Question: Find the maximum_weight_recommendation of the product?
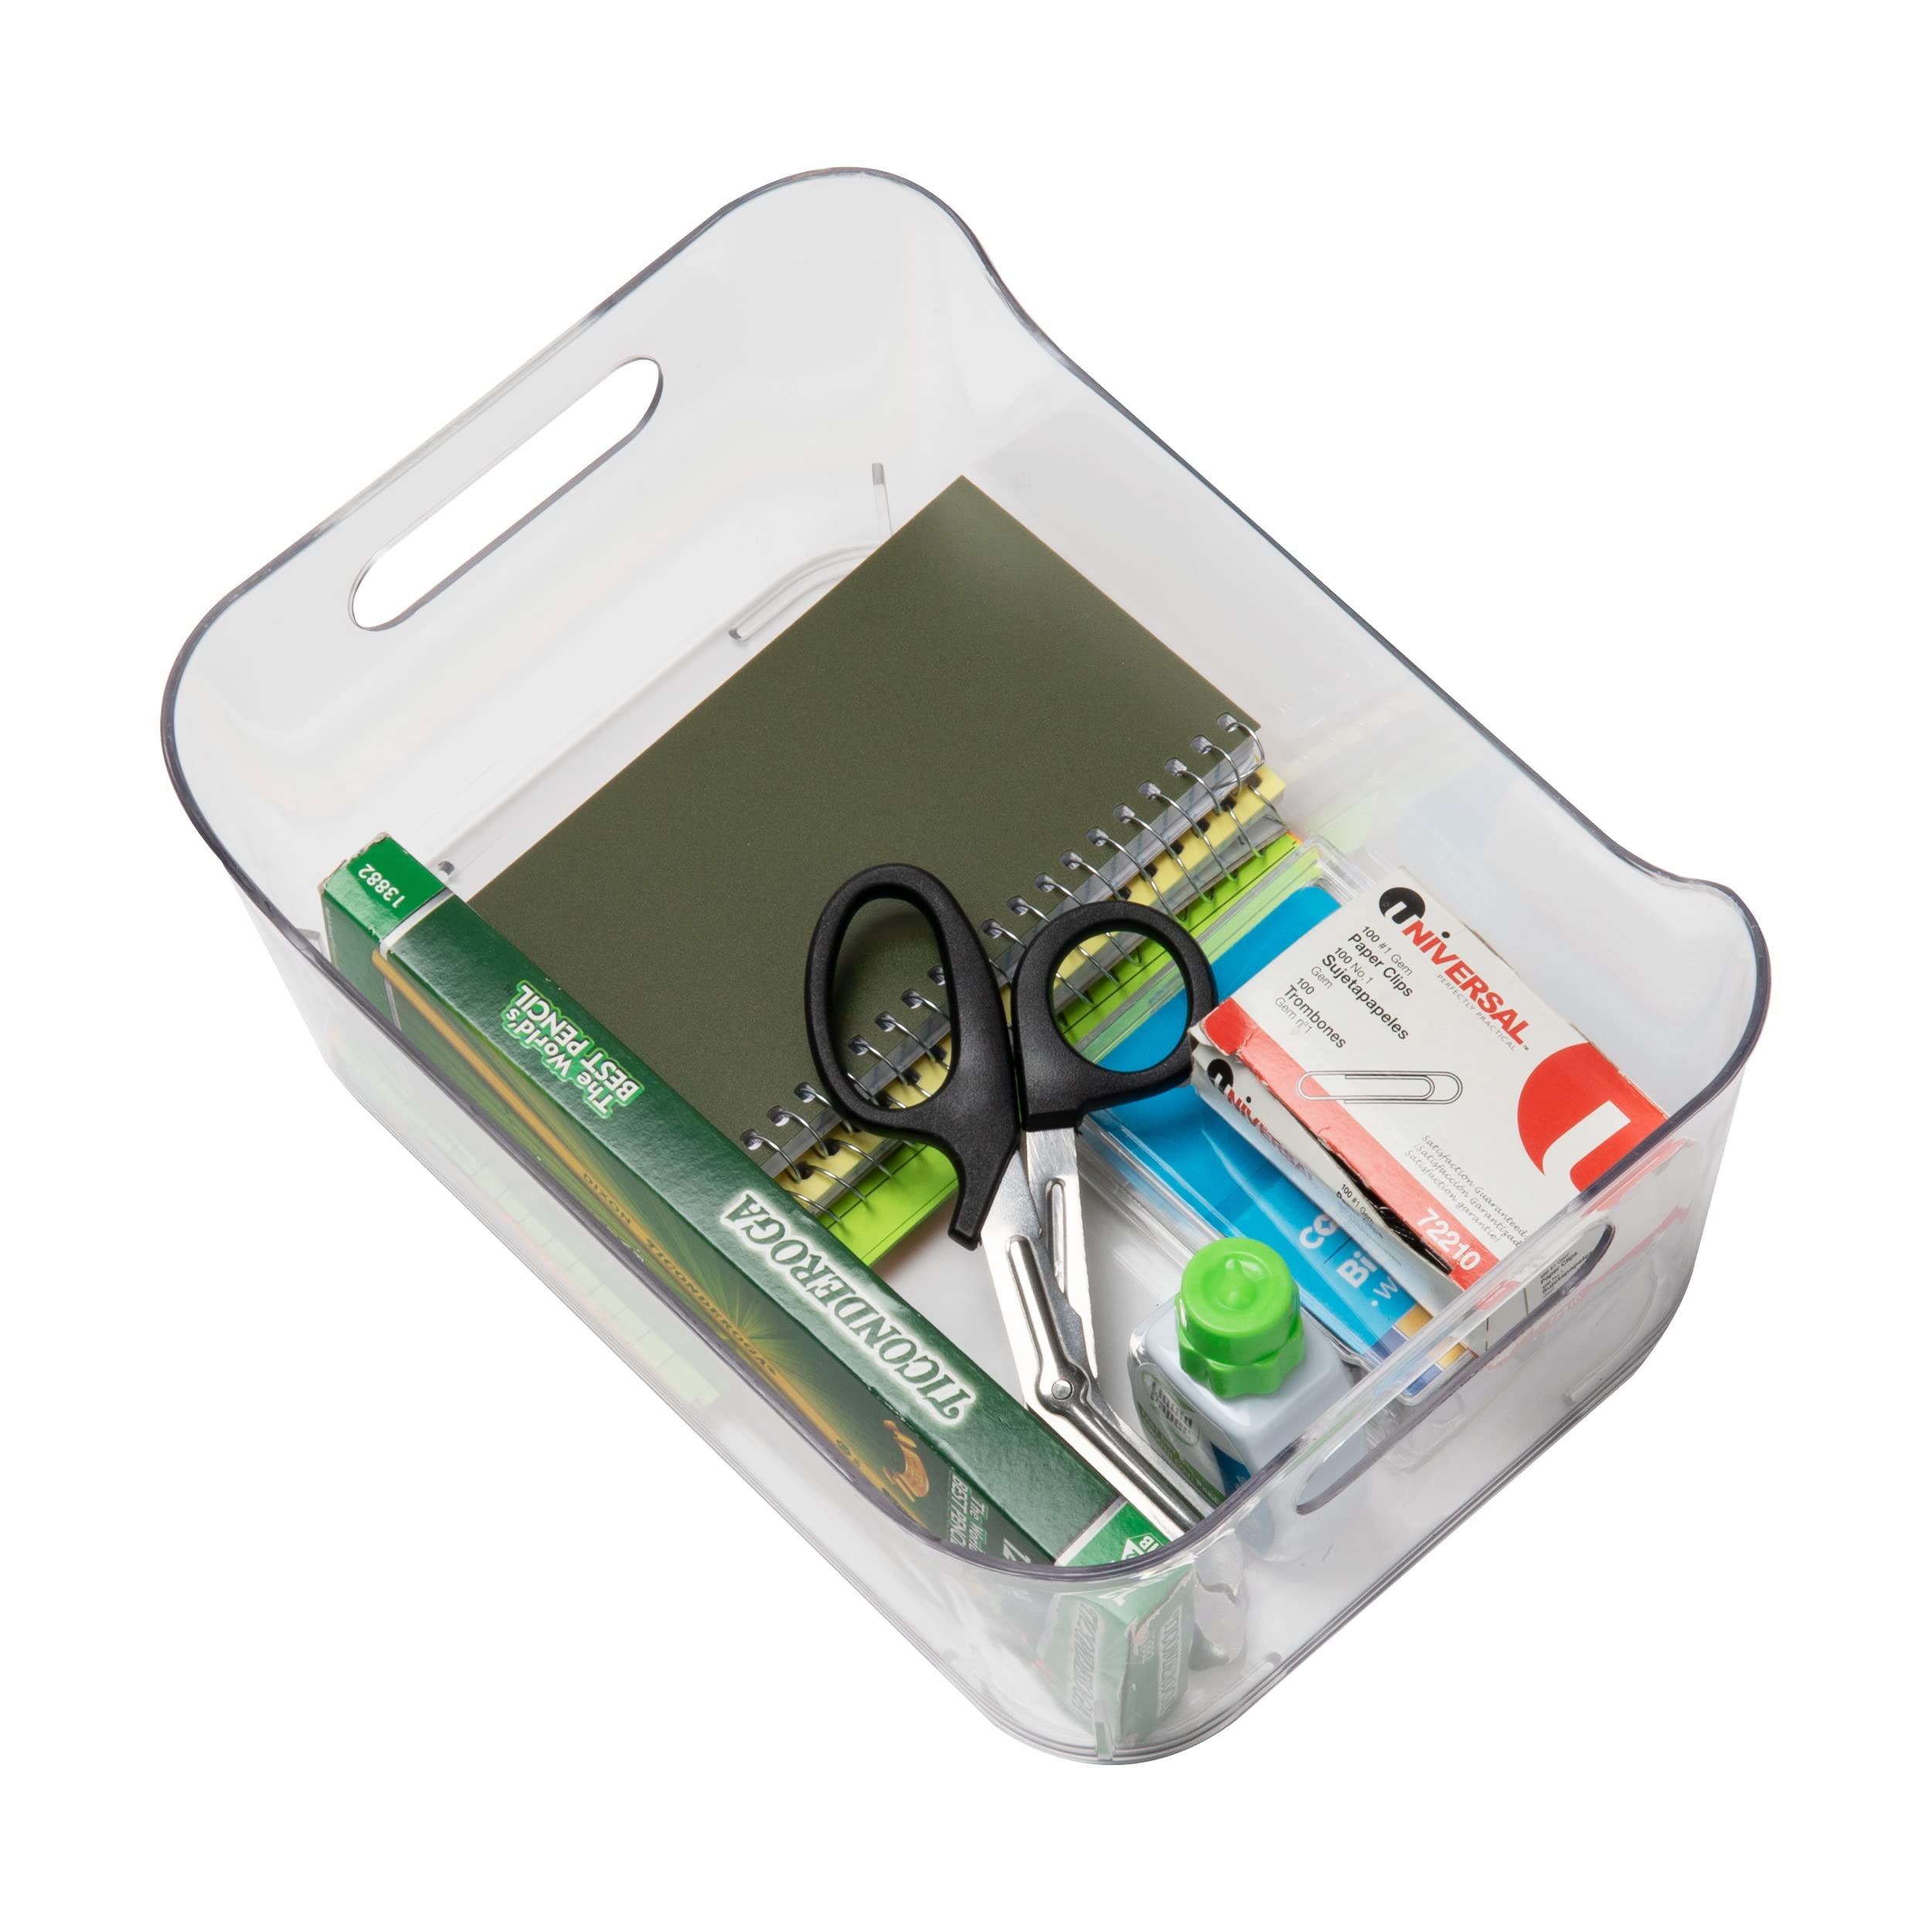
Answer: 100.0 gram